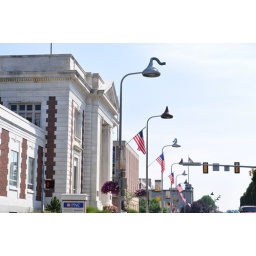
street lamps in the shape of Hershey's Kisses